Gustaf Troedsson

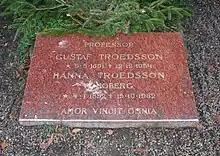
Gustaf Troedsson's grave in Lund

Gustaf Timothy Troedsson (9 May 1891, in Kulleröd, Northern Åkarps parish, Kristianstad County – 12 December 1954, in Lund), was a Swedish geologist and paleontologist. He was the son of Troed Troedsson, and the father of Trygve Troedsson.